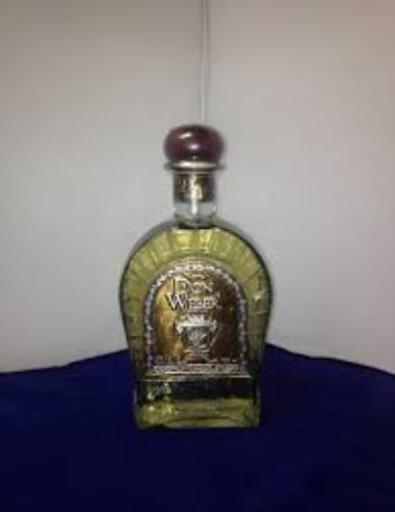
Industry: Food